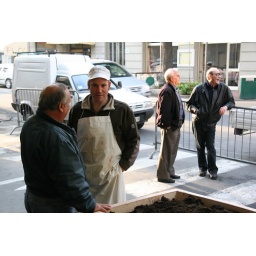
in front of the fish market in Ventimiglia